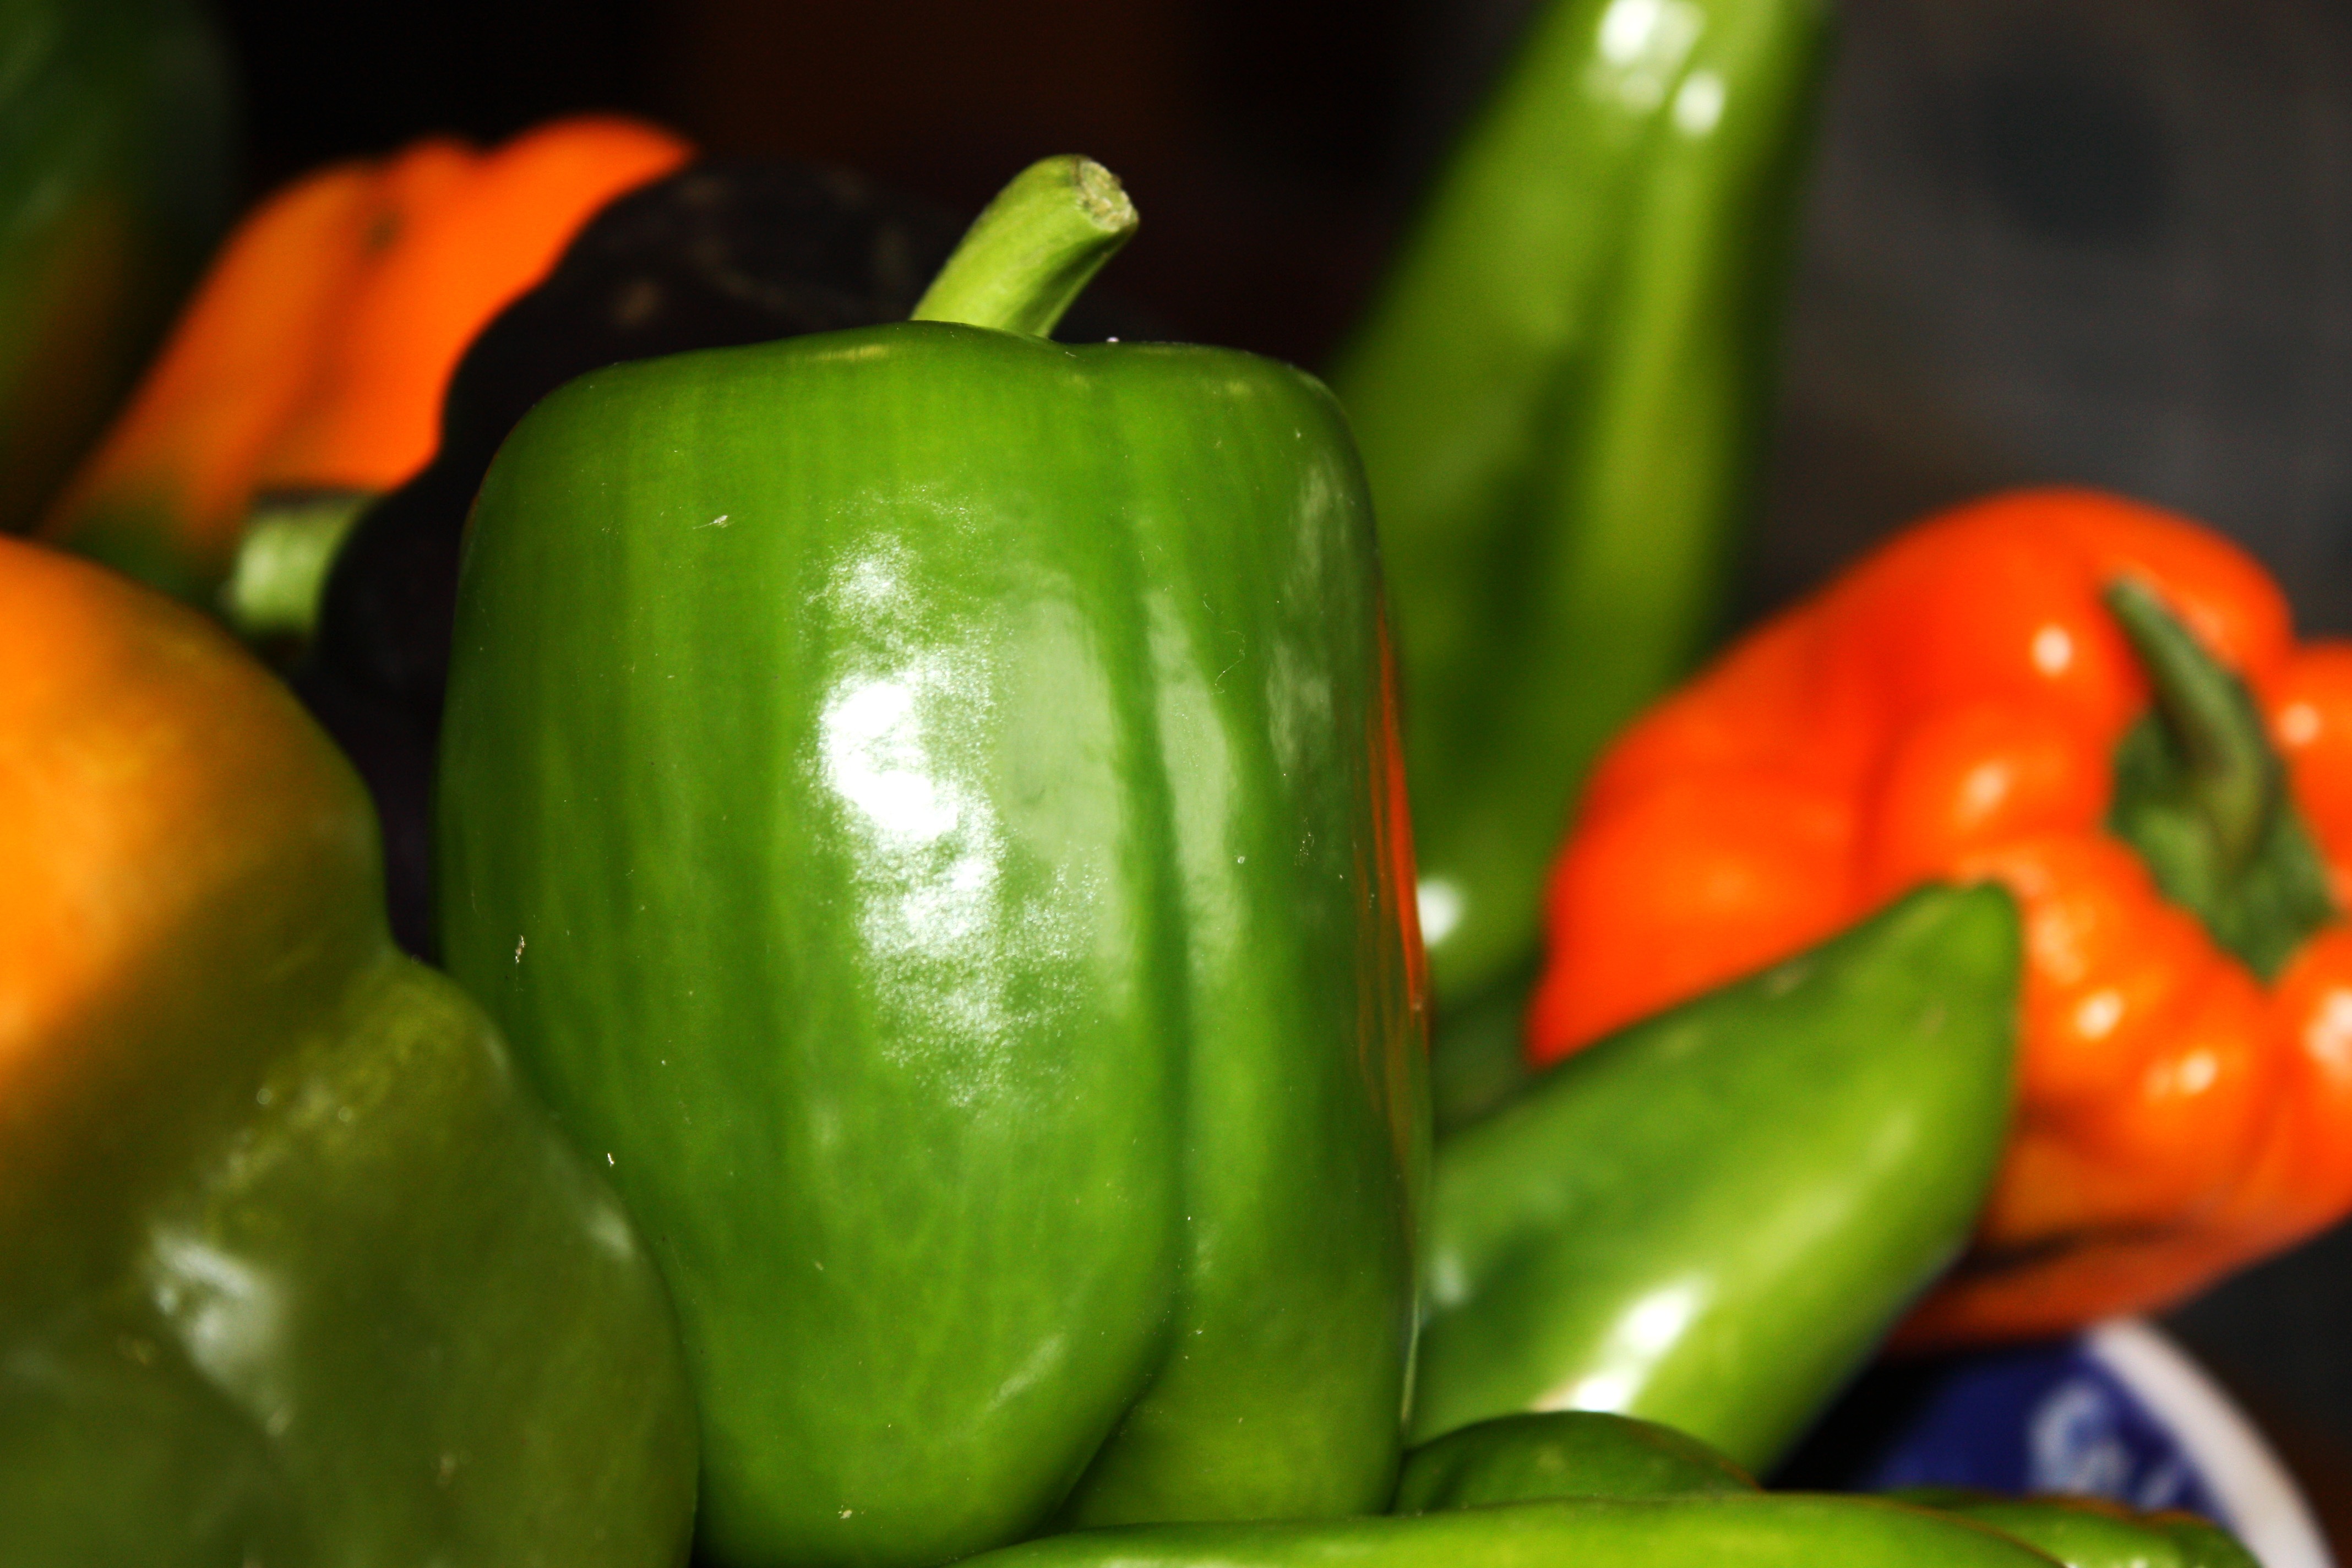
nature, plant, sweet, ripe, food, salad, green, pepper, red, ingredient, produce, vegetable, color, natural, fresh, colorful, yellow, garden, healthy, freshness, nutrition, peppers, bell pepper, tasty, vegetarian, raw, diet, capsicum, organic, flowering plant, vitamin c, jalapeno, chili pepper, cayenne pepper, land plant, bird's eye chili, serrano pepper, peperoncini, bell peppers and chili peppers, pimiento, tabasco pepper, italian sweet pepper, habanero chili